Effects of the Gaza War (2008–2009)

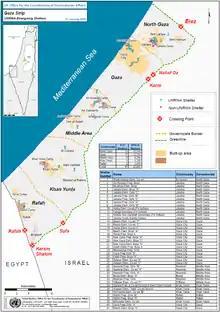
Map of Gaza Strip indicating location of 41 emergency shelters set up by UNRWA (as of 13 January) to house 37,937 Internally displaced Palestinians

The UN described the situation as a "critical protection crisis". The entire civilian population in the Gaza strip remains vulnerable, the UN reported, with no safe haven, no bomb shelters and with closed borders, making it one of the rare conflicts where civilians have no place to flee. There is a sense of "panic, fear and distress" throughout the whole strip. Civilians have implemented a self-imposed curfew since no public warning systems or effective shelters exist. People have been evacuating their homes and staying in streets for long hours exposed to further danger, or staying with relatives. Civilians face insecurities while re-stocking basic food items, water and cooking gas. Children, 56% of the population, have no outlets and they remain "dangerously exposed" to the fighting around them.